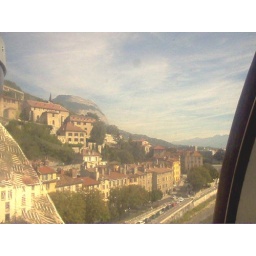
the view from the cable car in Grenoble that crosses the river and drops you at the top of a small mountain